Caisteal Grugaig

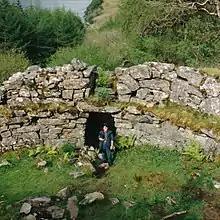
Interior of Caisteal Grugaig

Caisteal Grugaig (or Dun Totaig) is an Iron Age broch